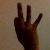
The image shows a hand gesture representing the number 9 in Indian Sign Language.